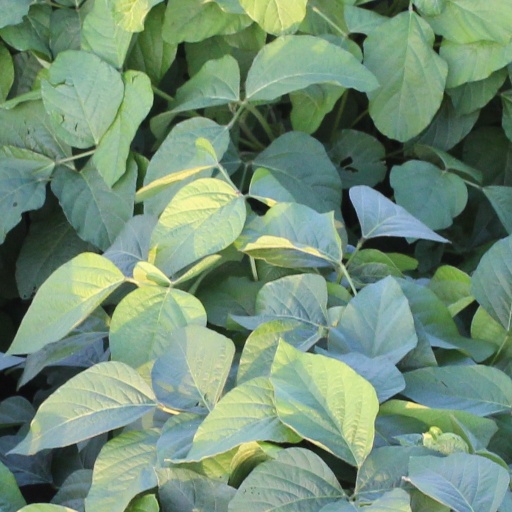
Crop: soybean